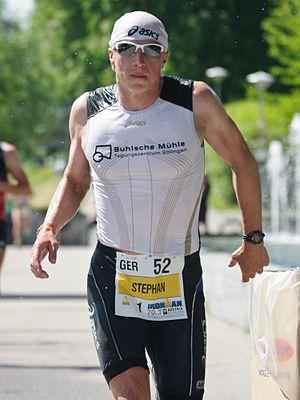
Stephan Vuckovic, né le 22 juin 1972 à Reutlingen en Allemagne de l'Ouest, est un sportif allemand pratiquant le triathlon.